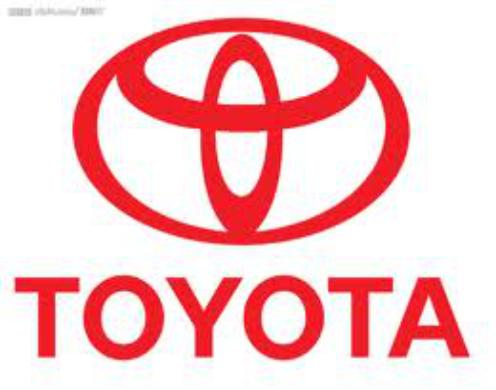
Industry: Transportation